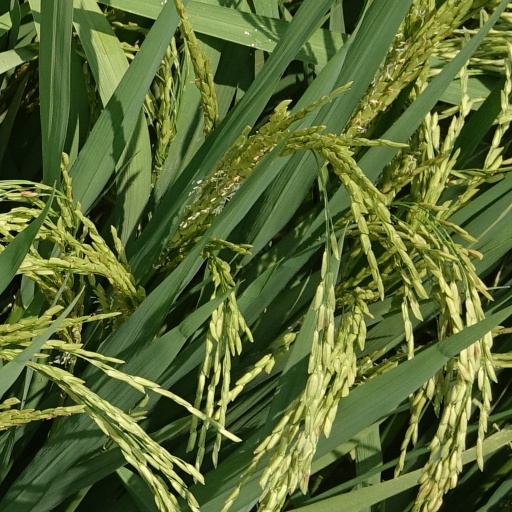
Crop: rice